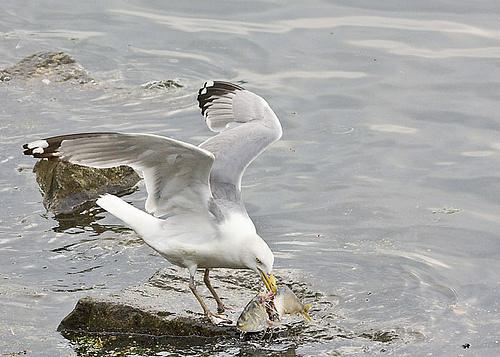
A photo of a western gull